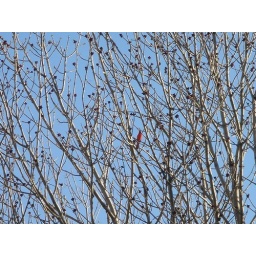
a cardinal on the tree [the bike path near Davis T station] May 3.